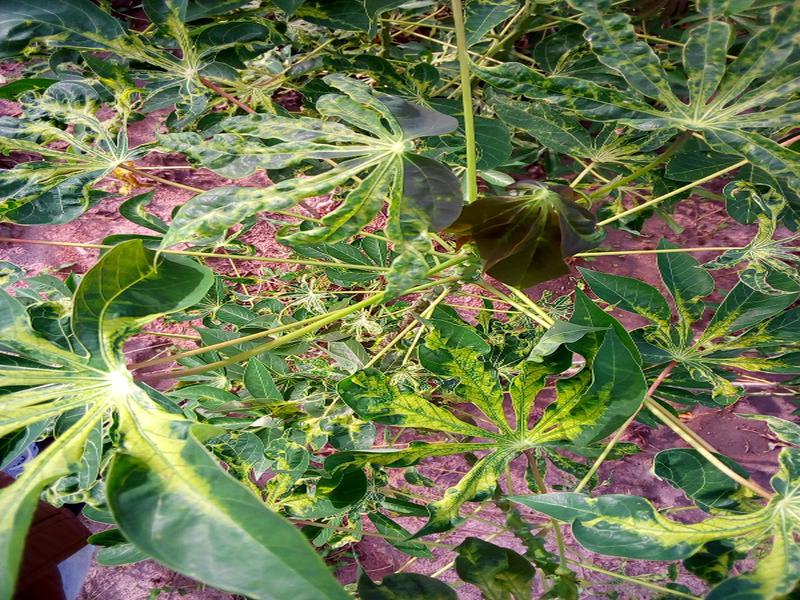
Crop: cassava
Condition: mosaic_disease